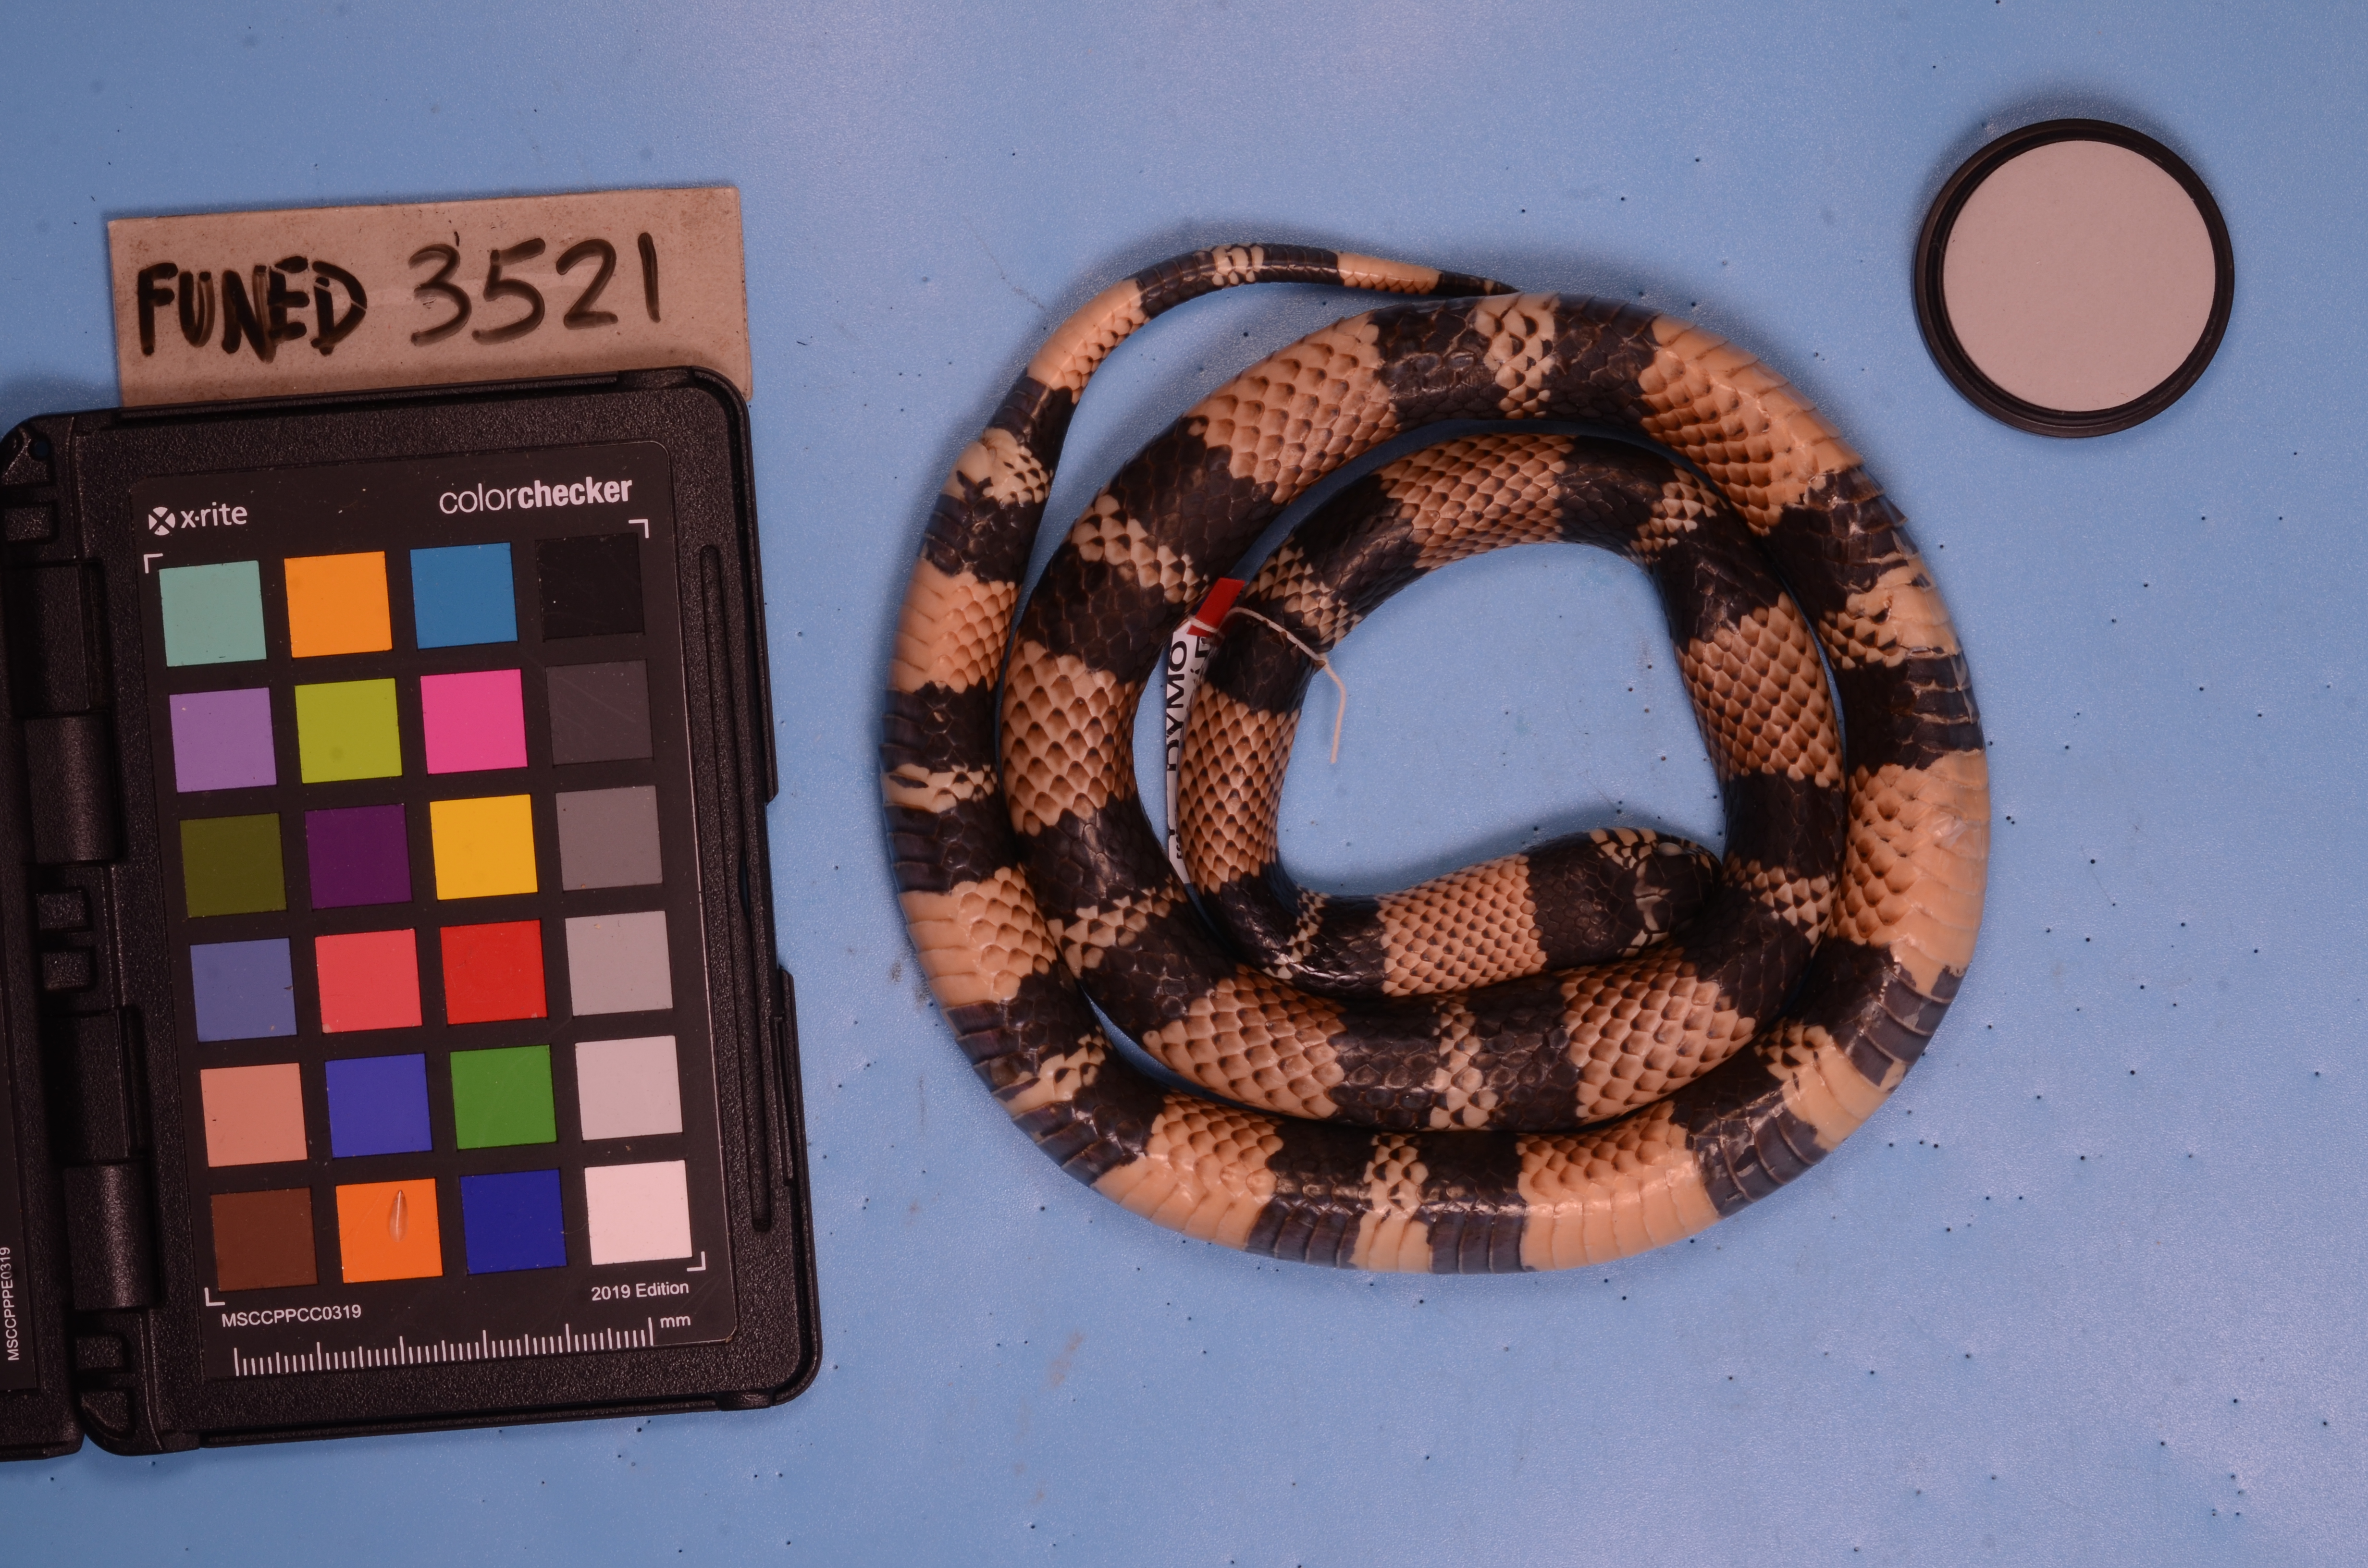
Species: Erythrolamprus aesculapii
View: dorsal
Mimicry status: mimic